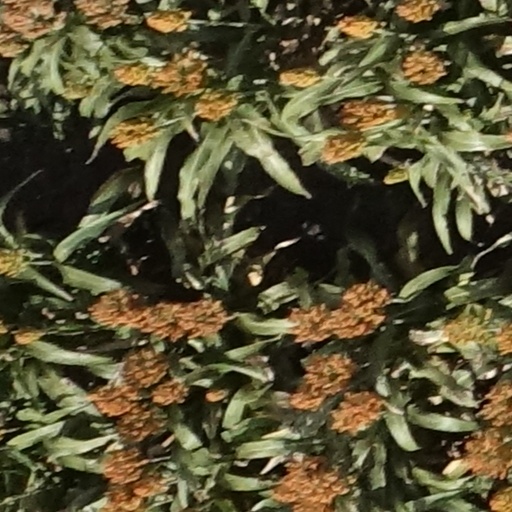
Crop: sorghum